Guillaume Cizeron

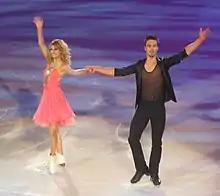
Papadakis/Cizeron at the 2013 Trophée Éric Bompard

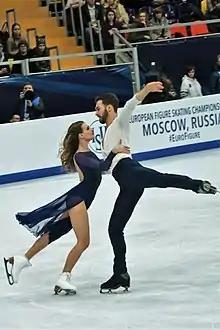
Papadakis/Cizeron at the 2018 European Championships

"Short dance" was renamed as "rhythm dance" from the 2018-2019 season.